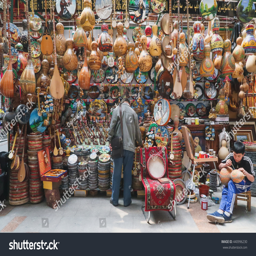
dry gourd with painting found .